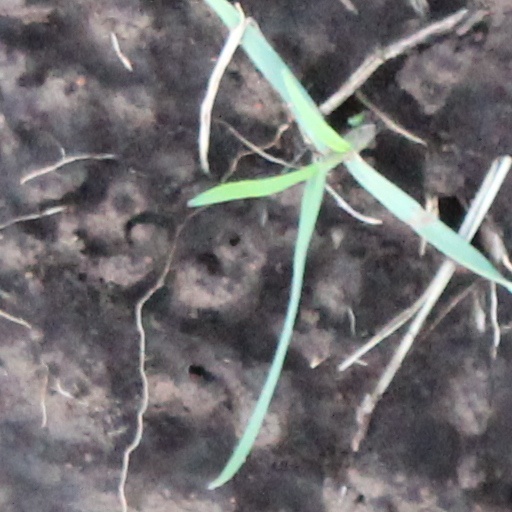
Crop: wheat